Madison Headrick

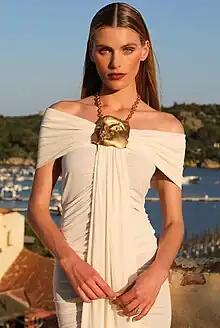
Headrick in custom Schiaparelli

Headrick was born in North Carolina, and lived primarily in Charleston, South Carolina, in the suburb of Mount Pleasant. She graduated a semester early before becoming a model at 18.